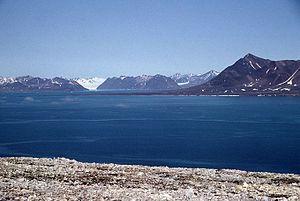
Le strandflat est un haut-fond hérissé d'écueils typique du littoral norvégien.